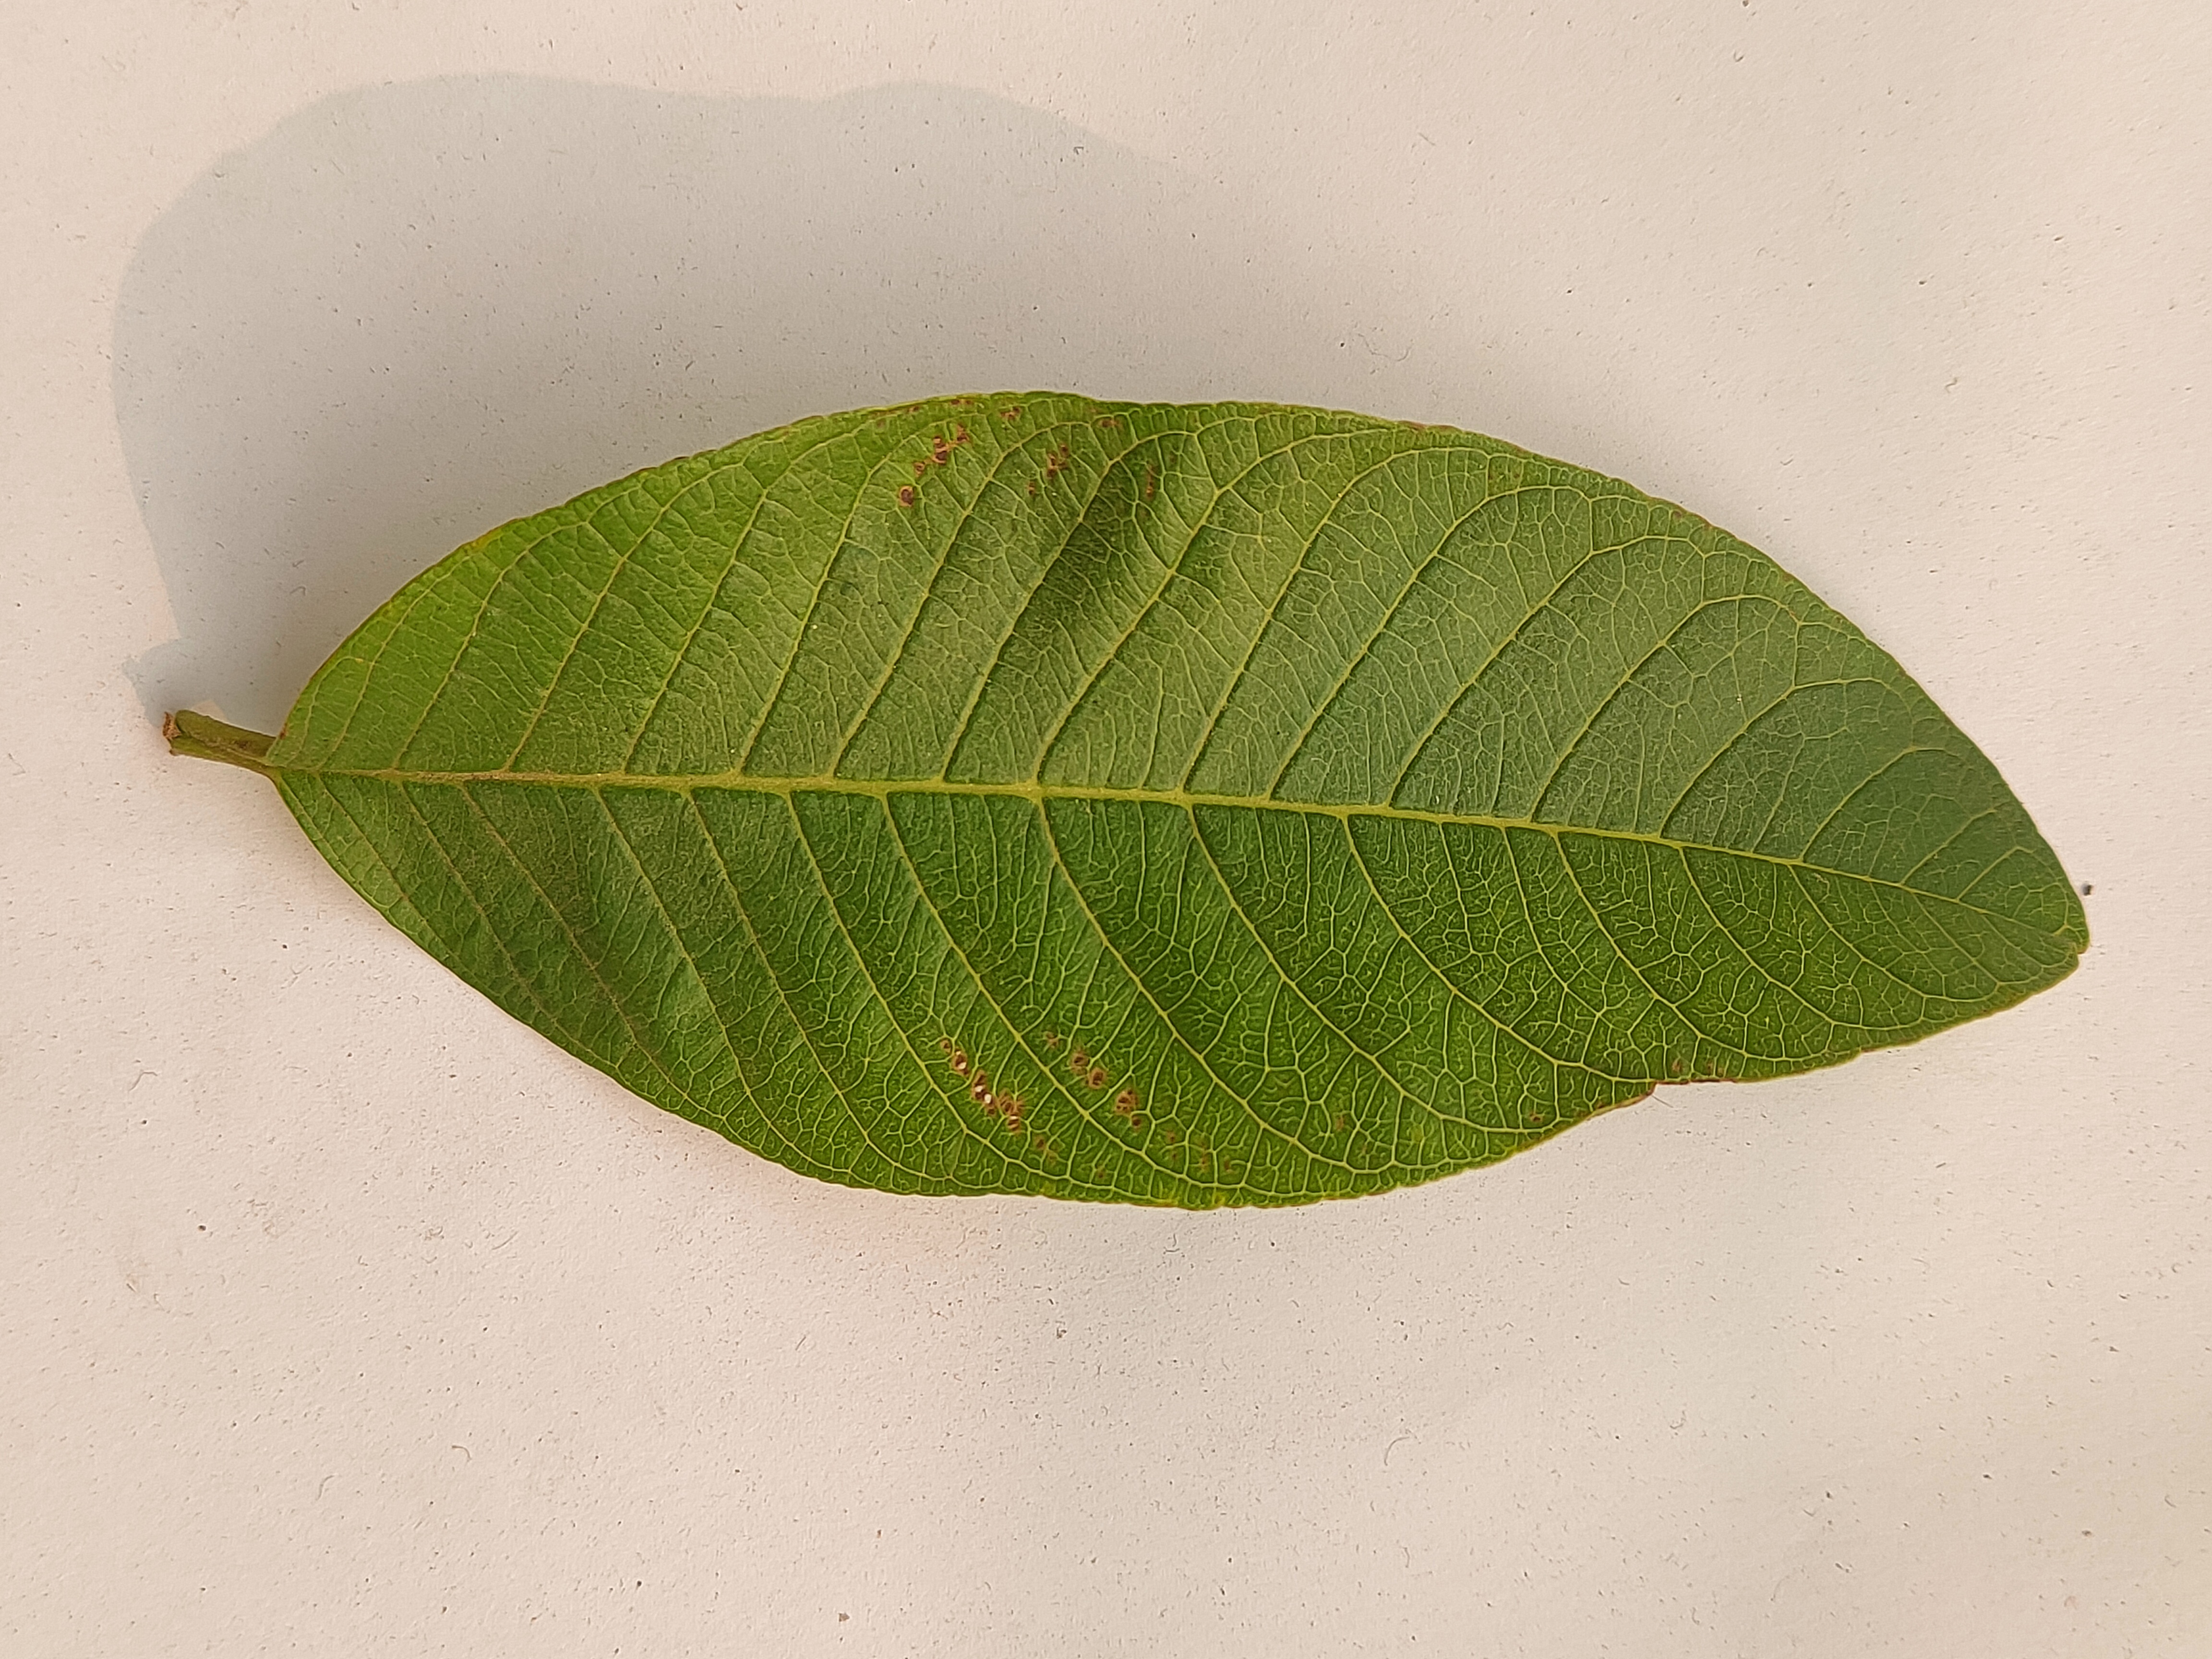
Leaf variety: Guava